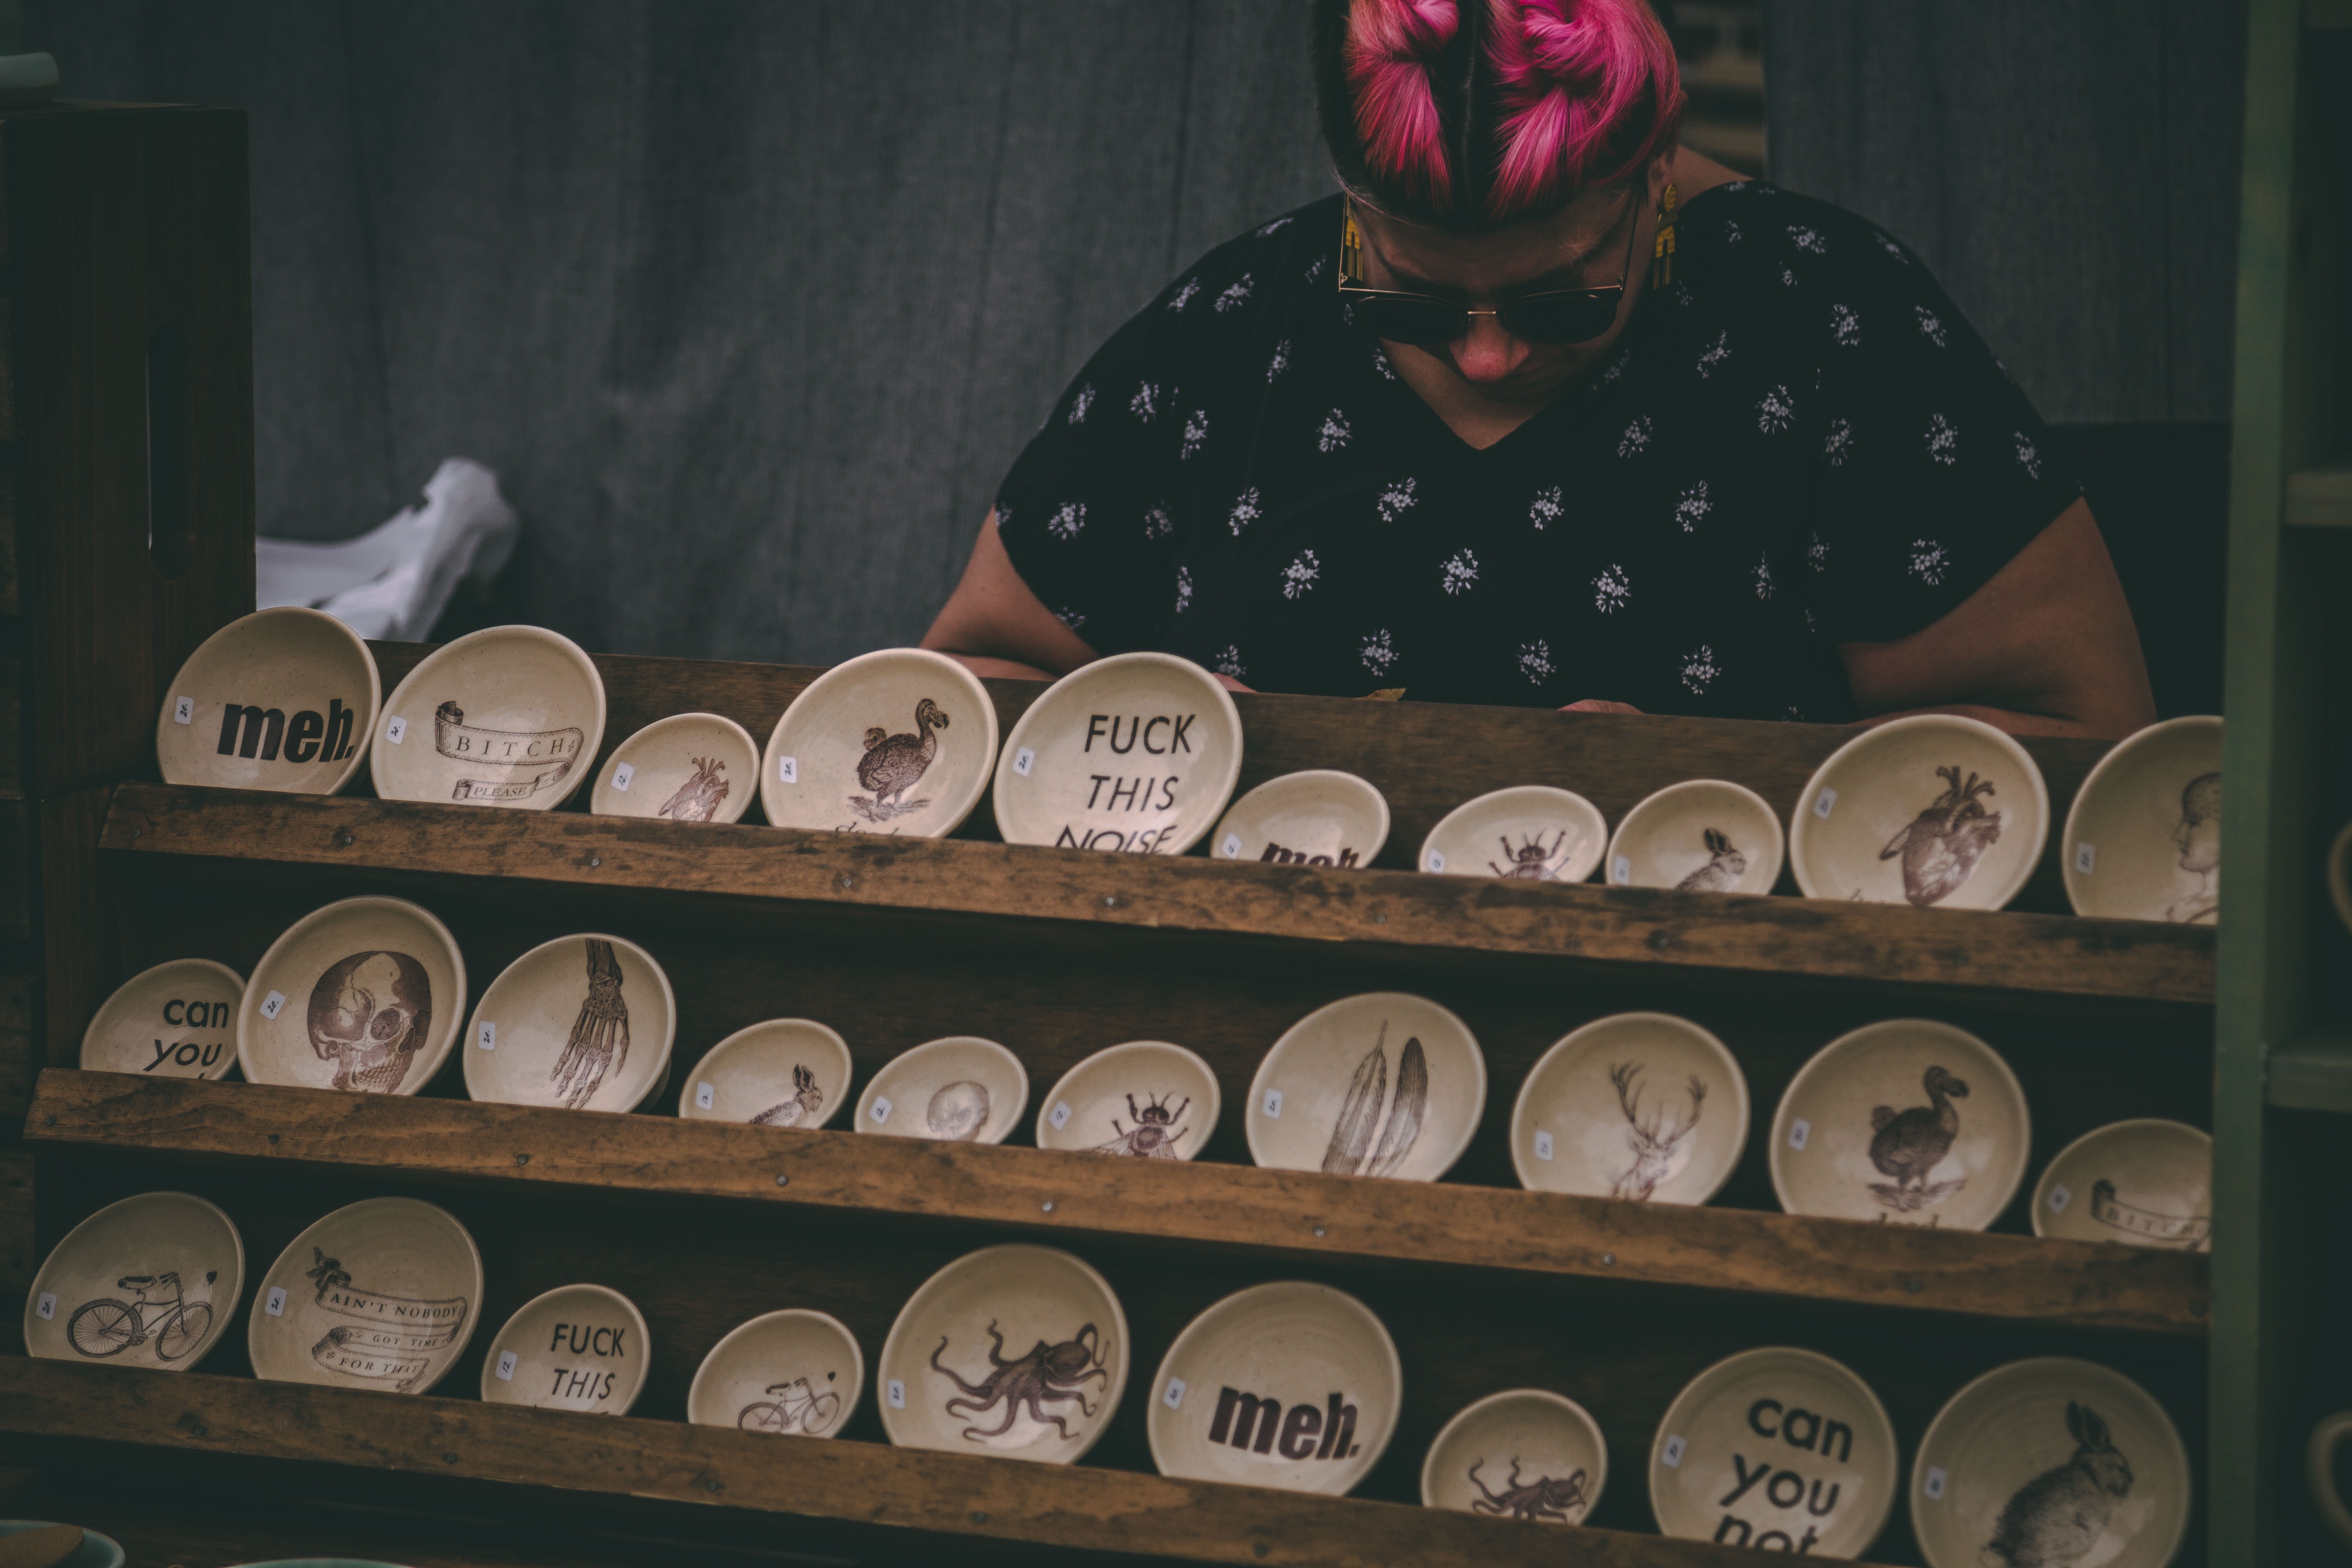
art, bowls, business, commerce, design, market, person, plates, sale, sell, stall